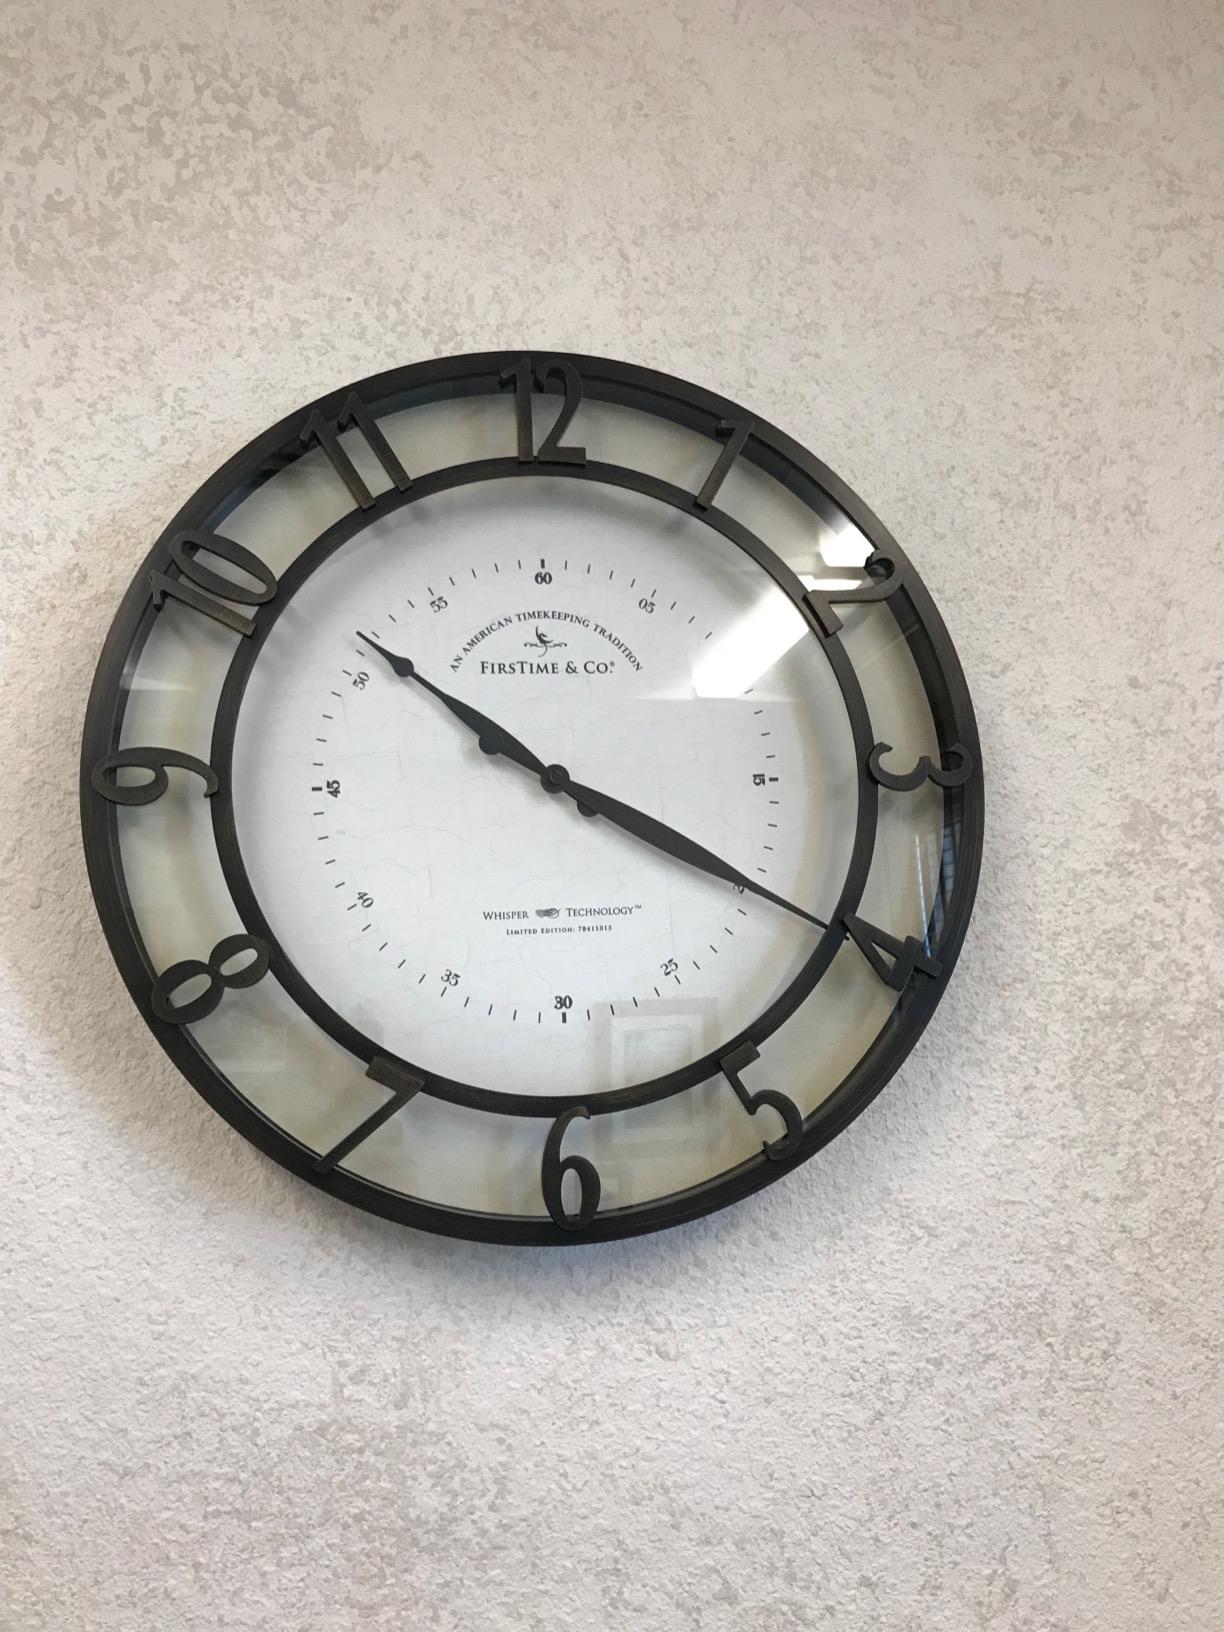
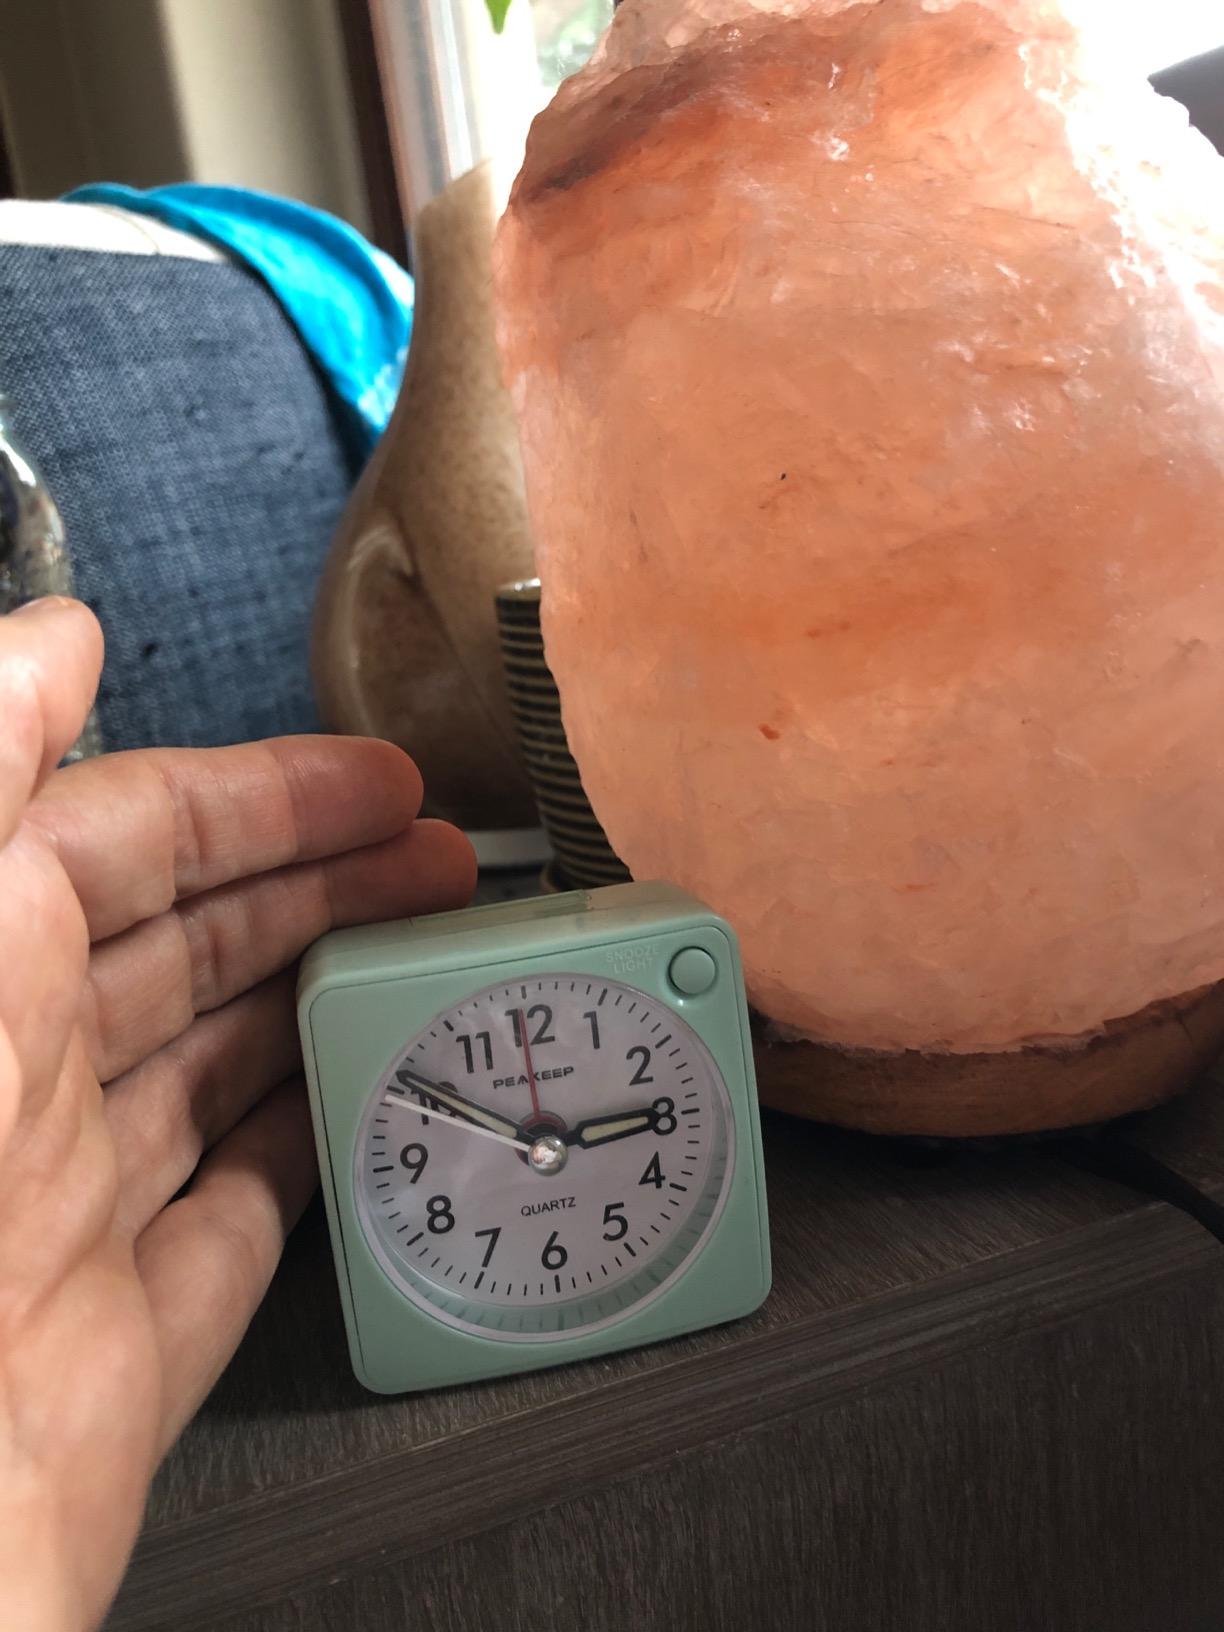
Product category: clock
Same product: no